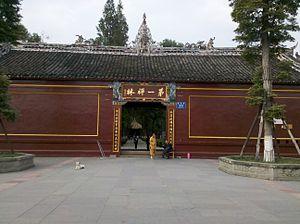
Chengdu, également appelée métaphoriquement Róngchéng « la ville des hibiscus », est la capitale de la province du Sichuan en République populaire de Chine.